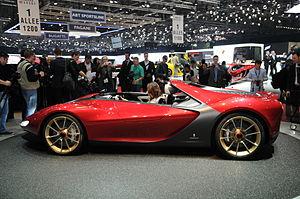
Salon international de l'automobile de Genève 2013
La Ferrari Pininfarina Sergio Concept est un concept car italien de voiture de sport supercar roadster GT, du constructeur automobile italien Ferrari, et du designer Pininfarina. Présentée au salon international de l'automobile de Genève 2013, puis produite en 6 exemplaires supplémentaires en 2014, elle rend hommage à la disparition en 2012 de Sergio Pininfarina, et aux 60 ans de collaboration historique au sommet de Ferrari et Pininfarina.